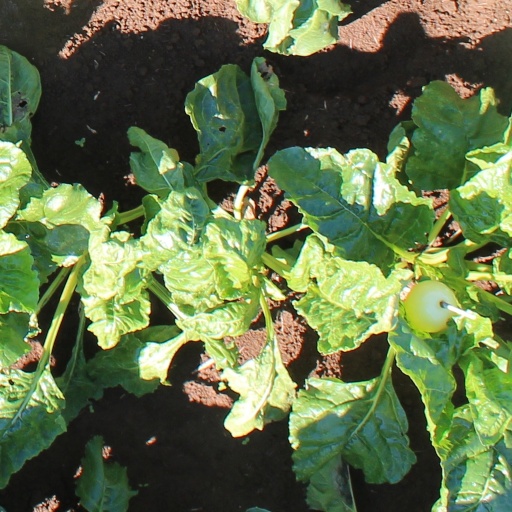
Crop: sugar beet